Vicente Feola

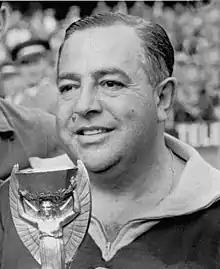
Feola in 1958

Vicente Ítalo Feola (20 November 1909 – 6 November 1975) was a Brazilian football manager and coach from São Paulo. He is best known for leading the Brazil national team to its first FIFA World Cup title in 1958.